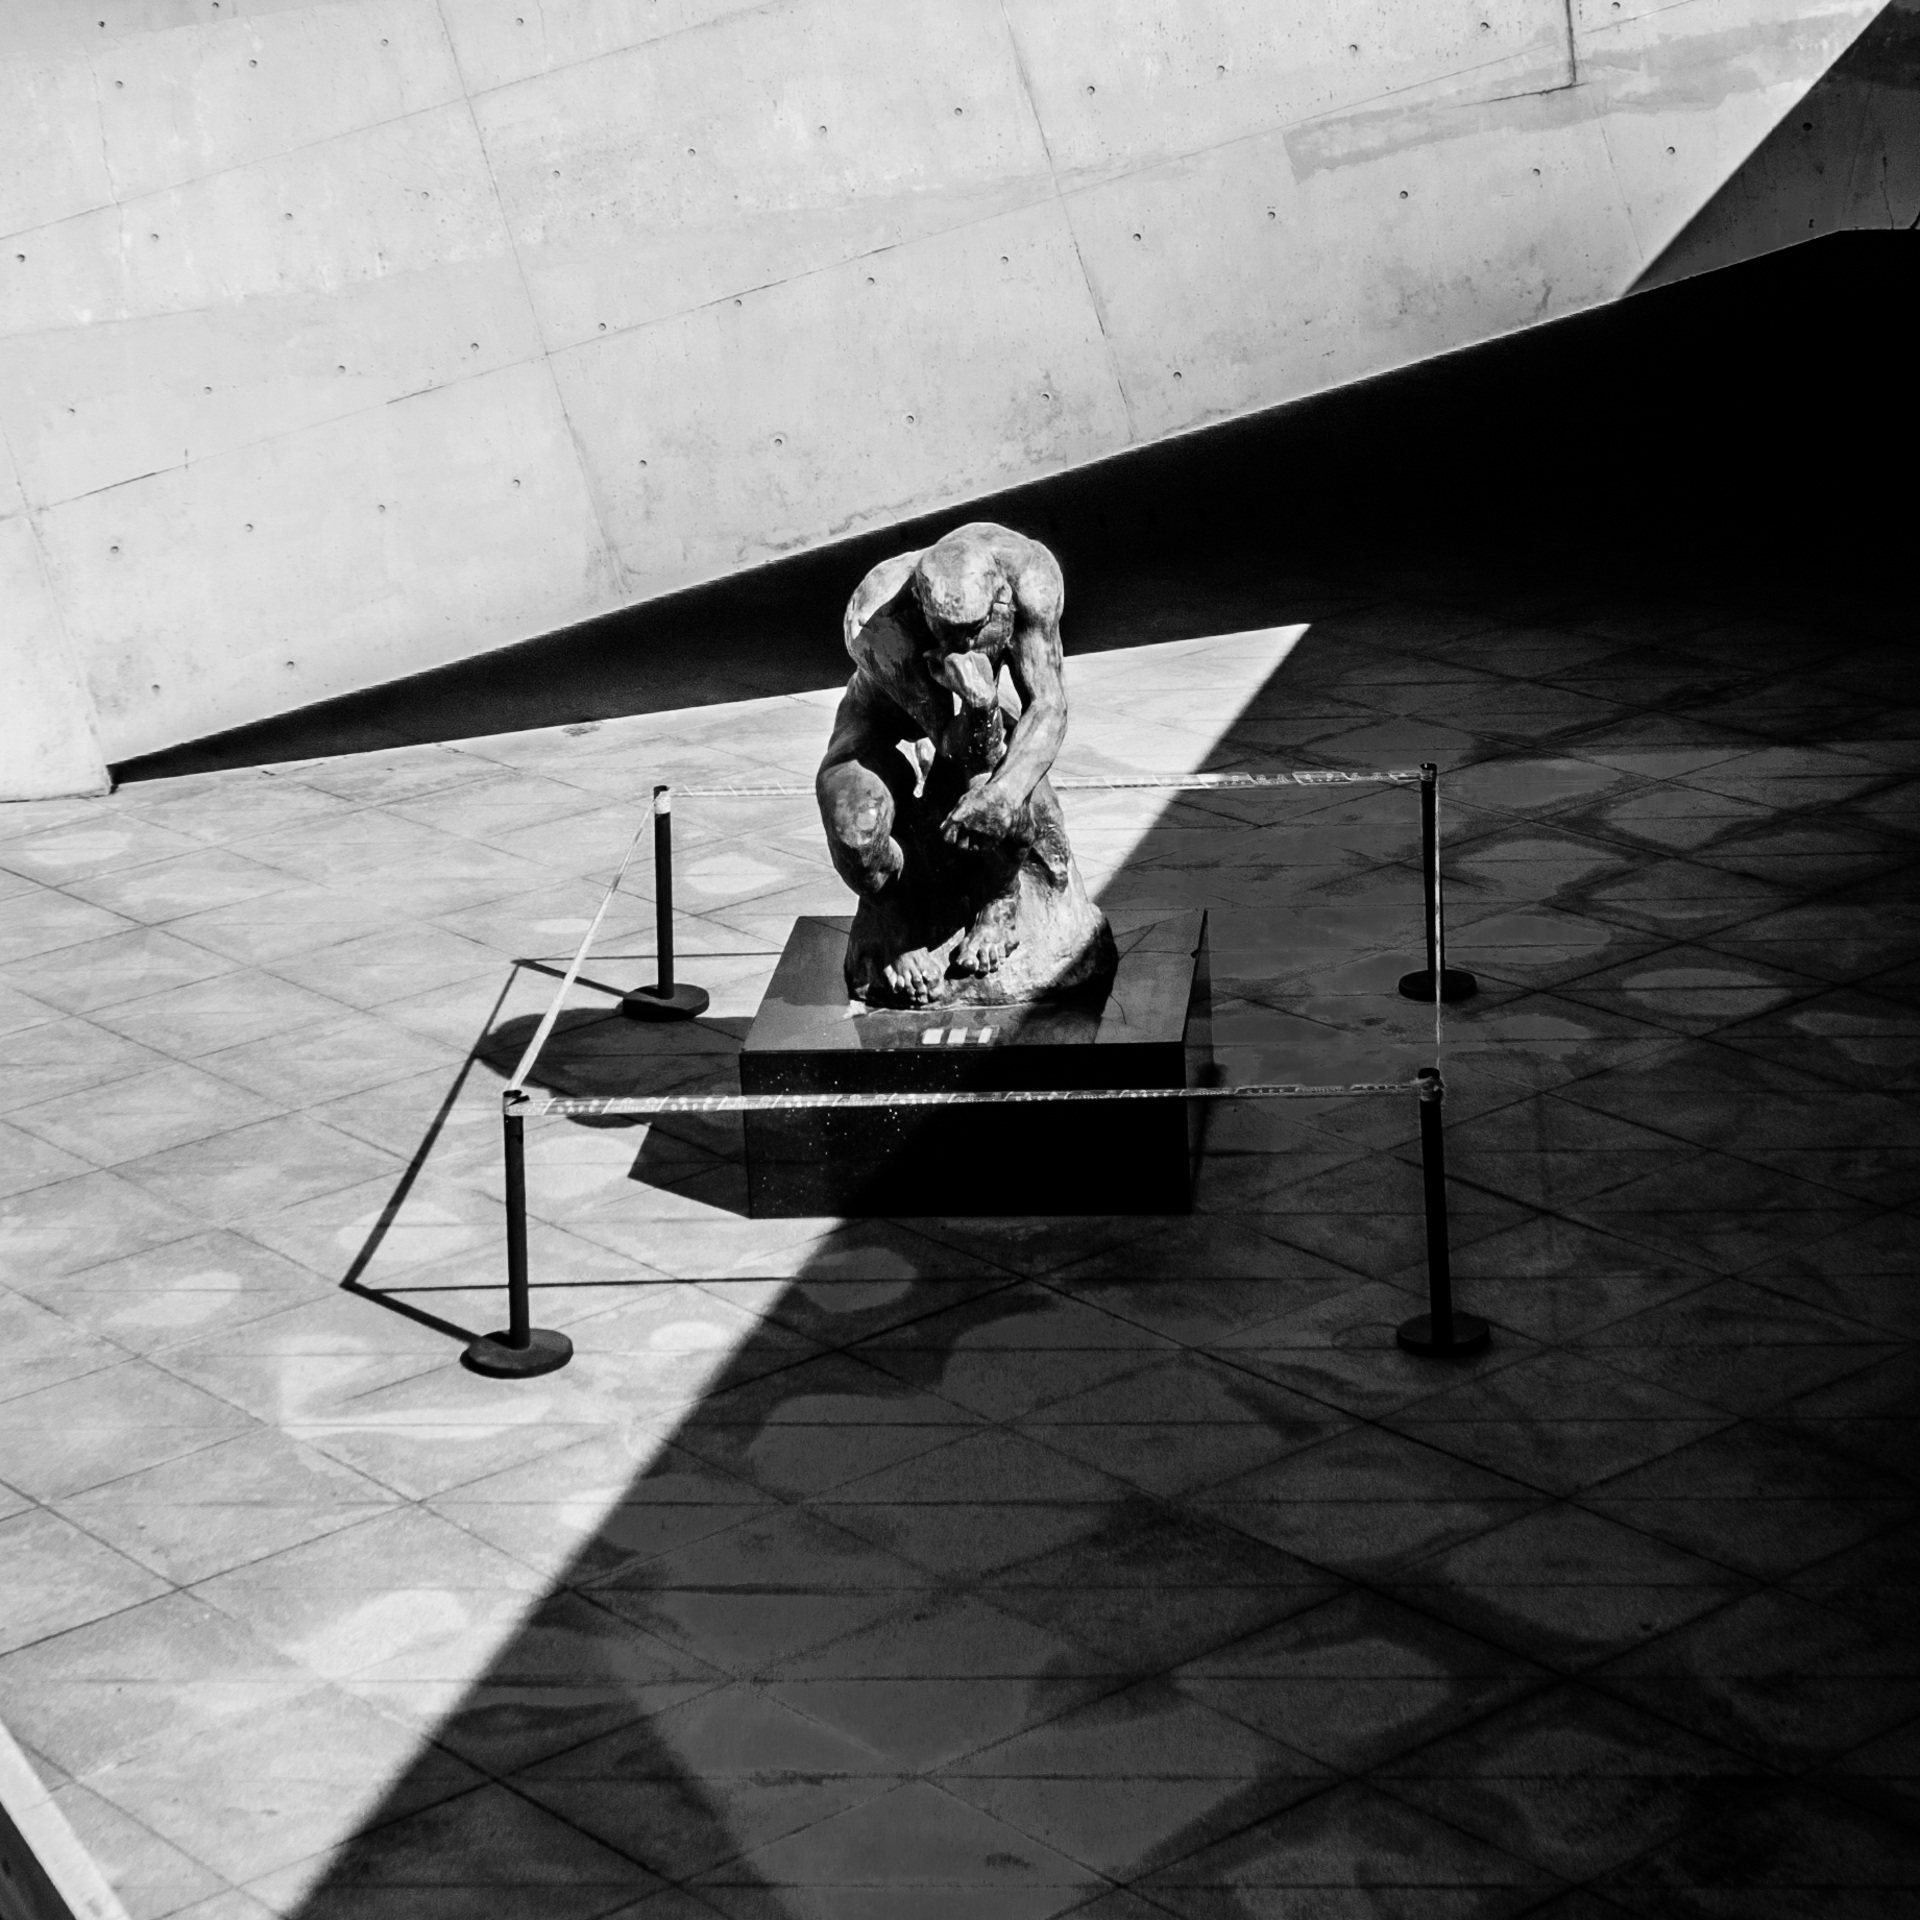
light, black and white, white, photography, color, sitting, shadow, darkness, black, monochrome, sculpture, photograph, image, shape, light and shadow, monochrome photography, human positions